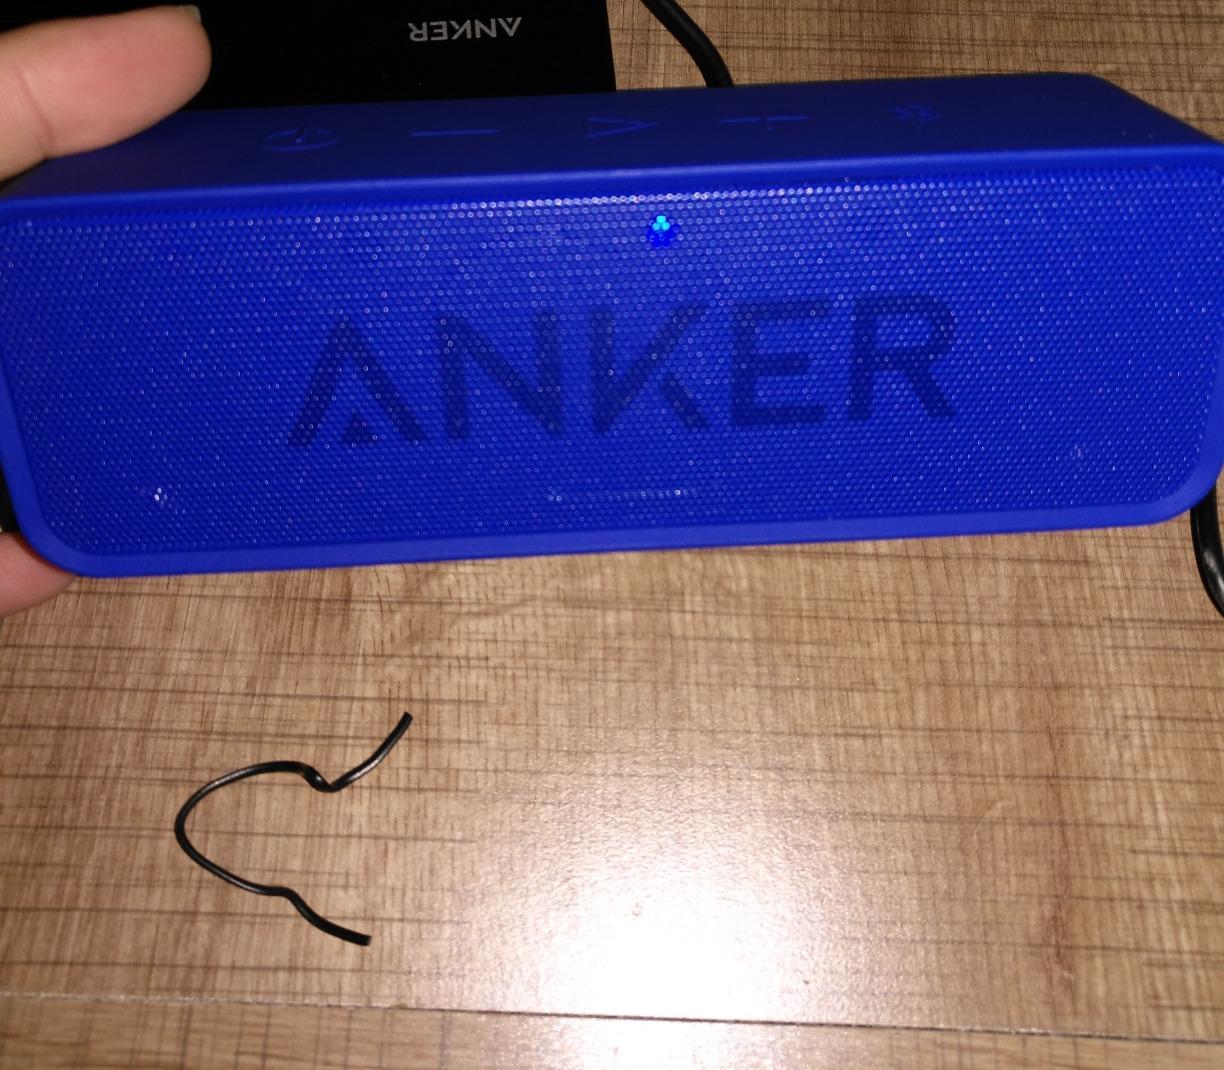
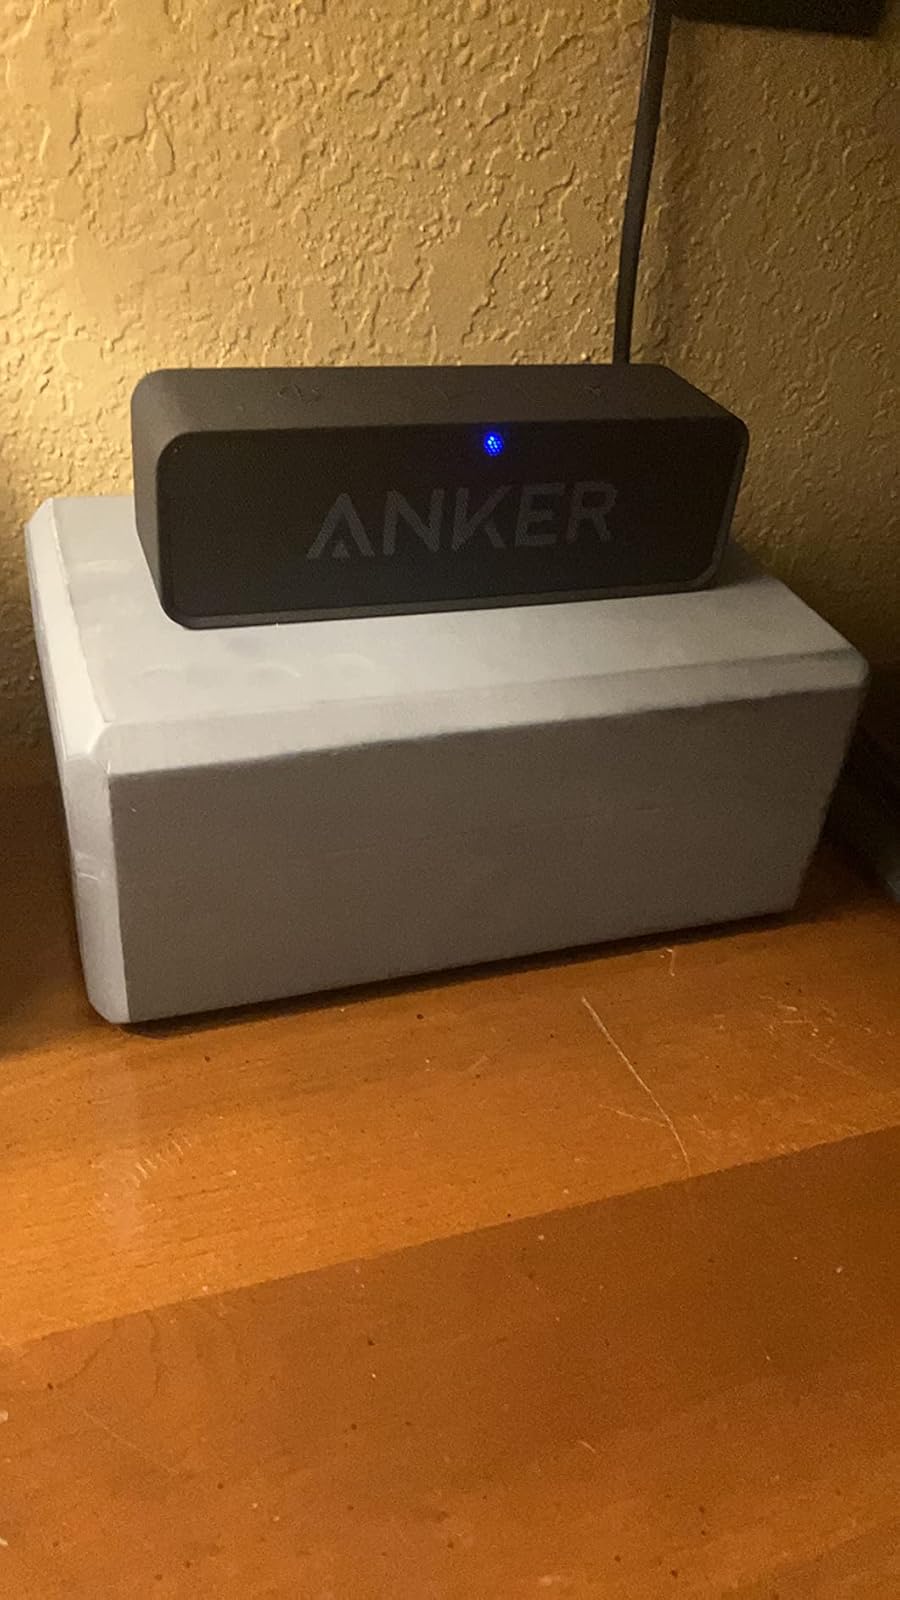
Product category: speaker
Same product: no